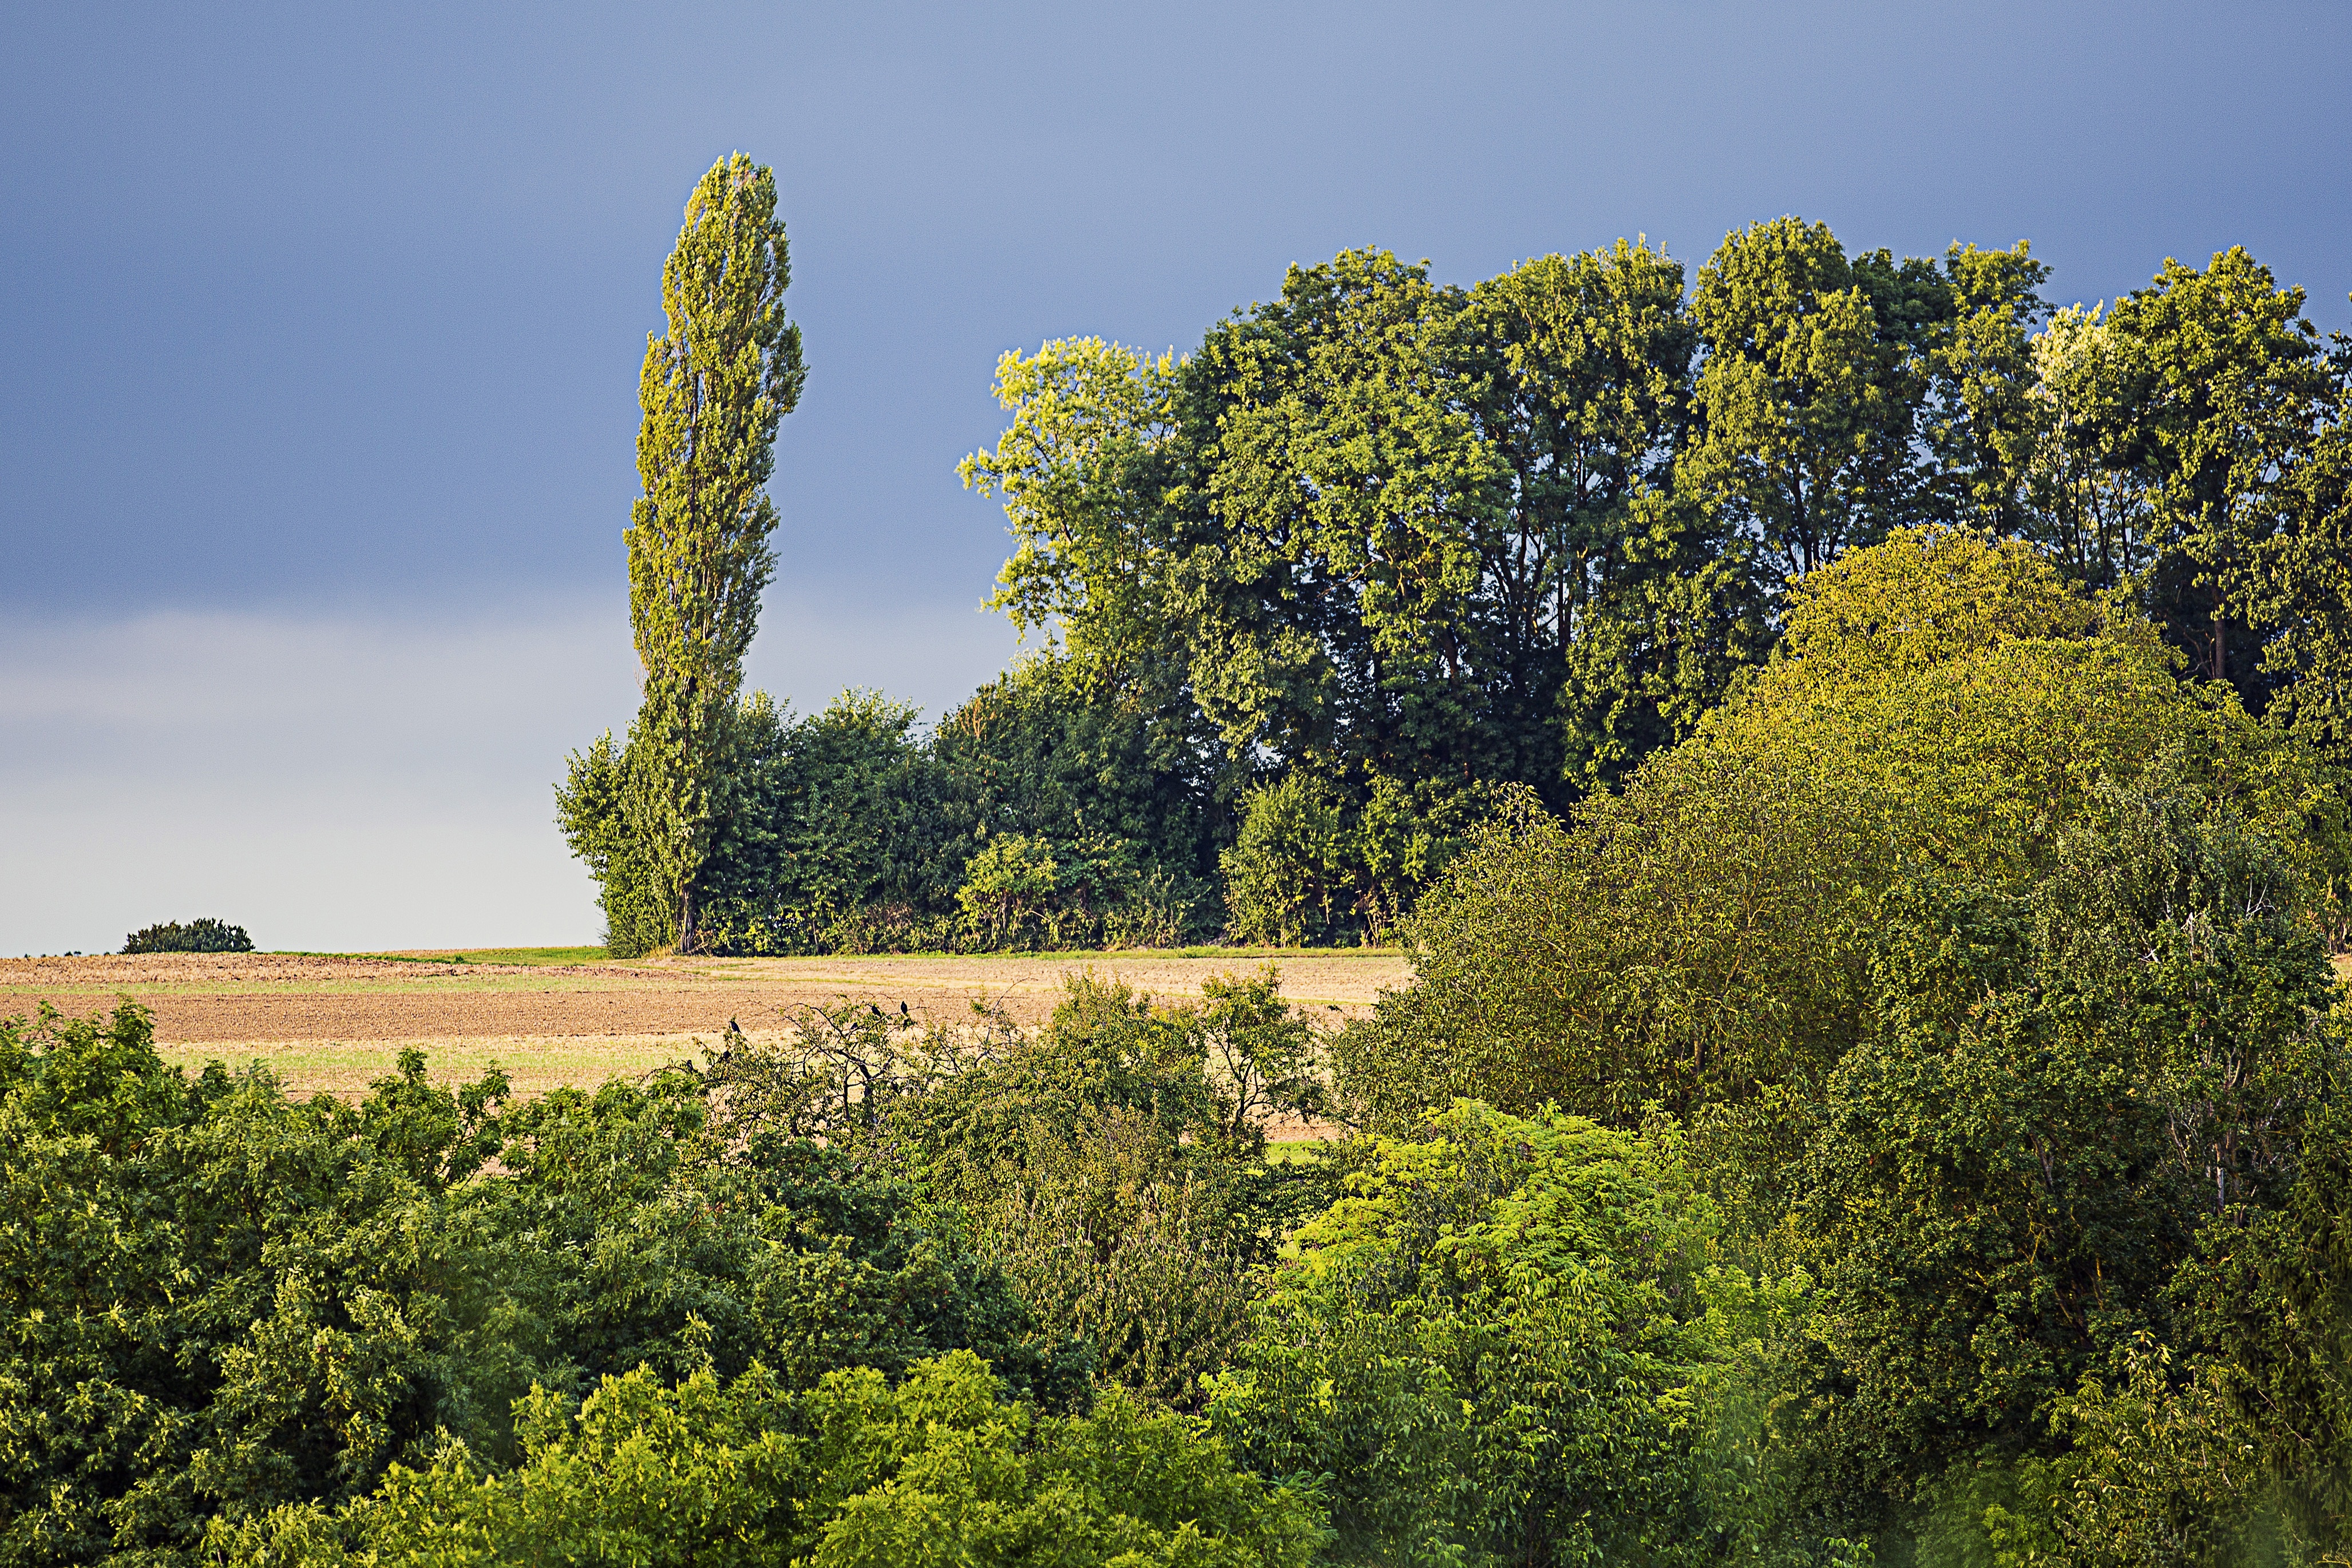
landscape, tree, nature, forest, grass, mountain, plant, field, meadow, sunlight, leaf, hill, flower, green, jungle, autumn, park, botany, garden, flora, vegetation, shrub, undergrowth, habitat, poplar, ecosystem, rural area, grove of trees, biome, natural environment, woody plant